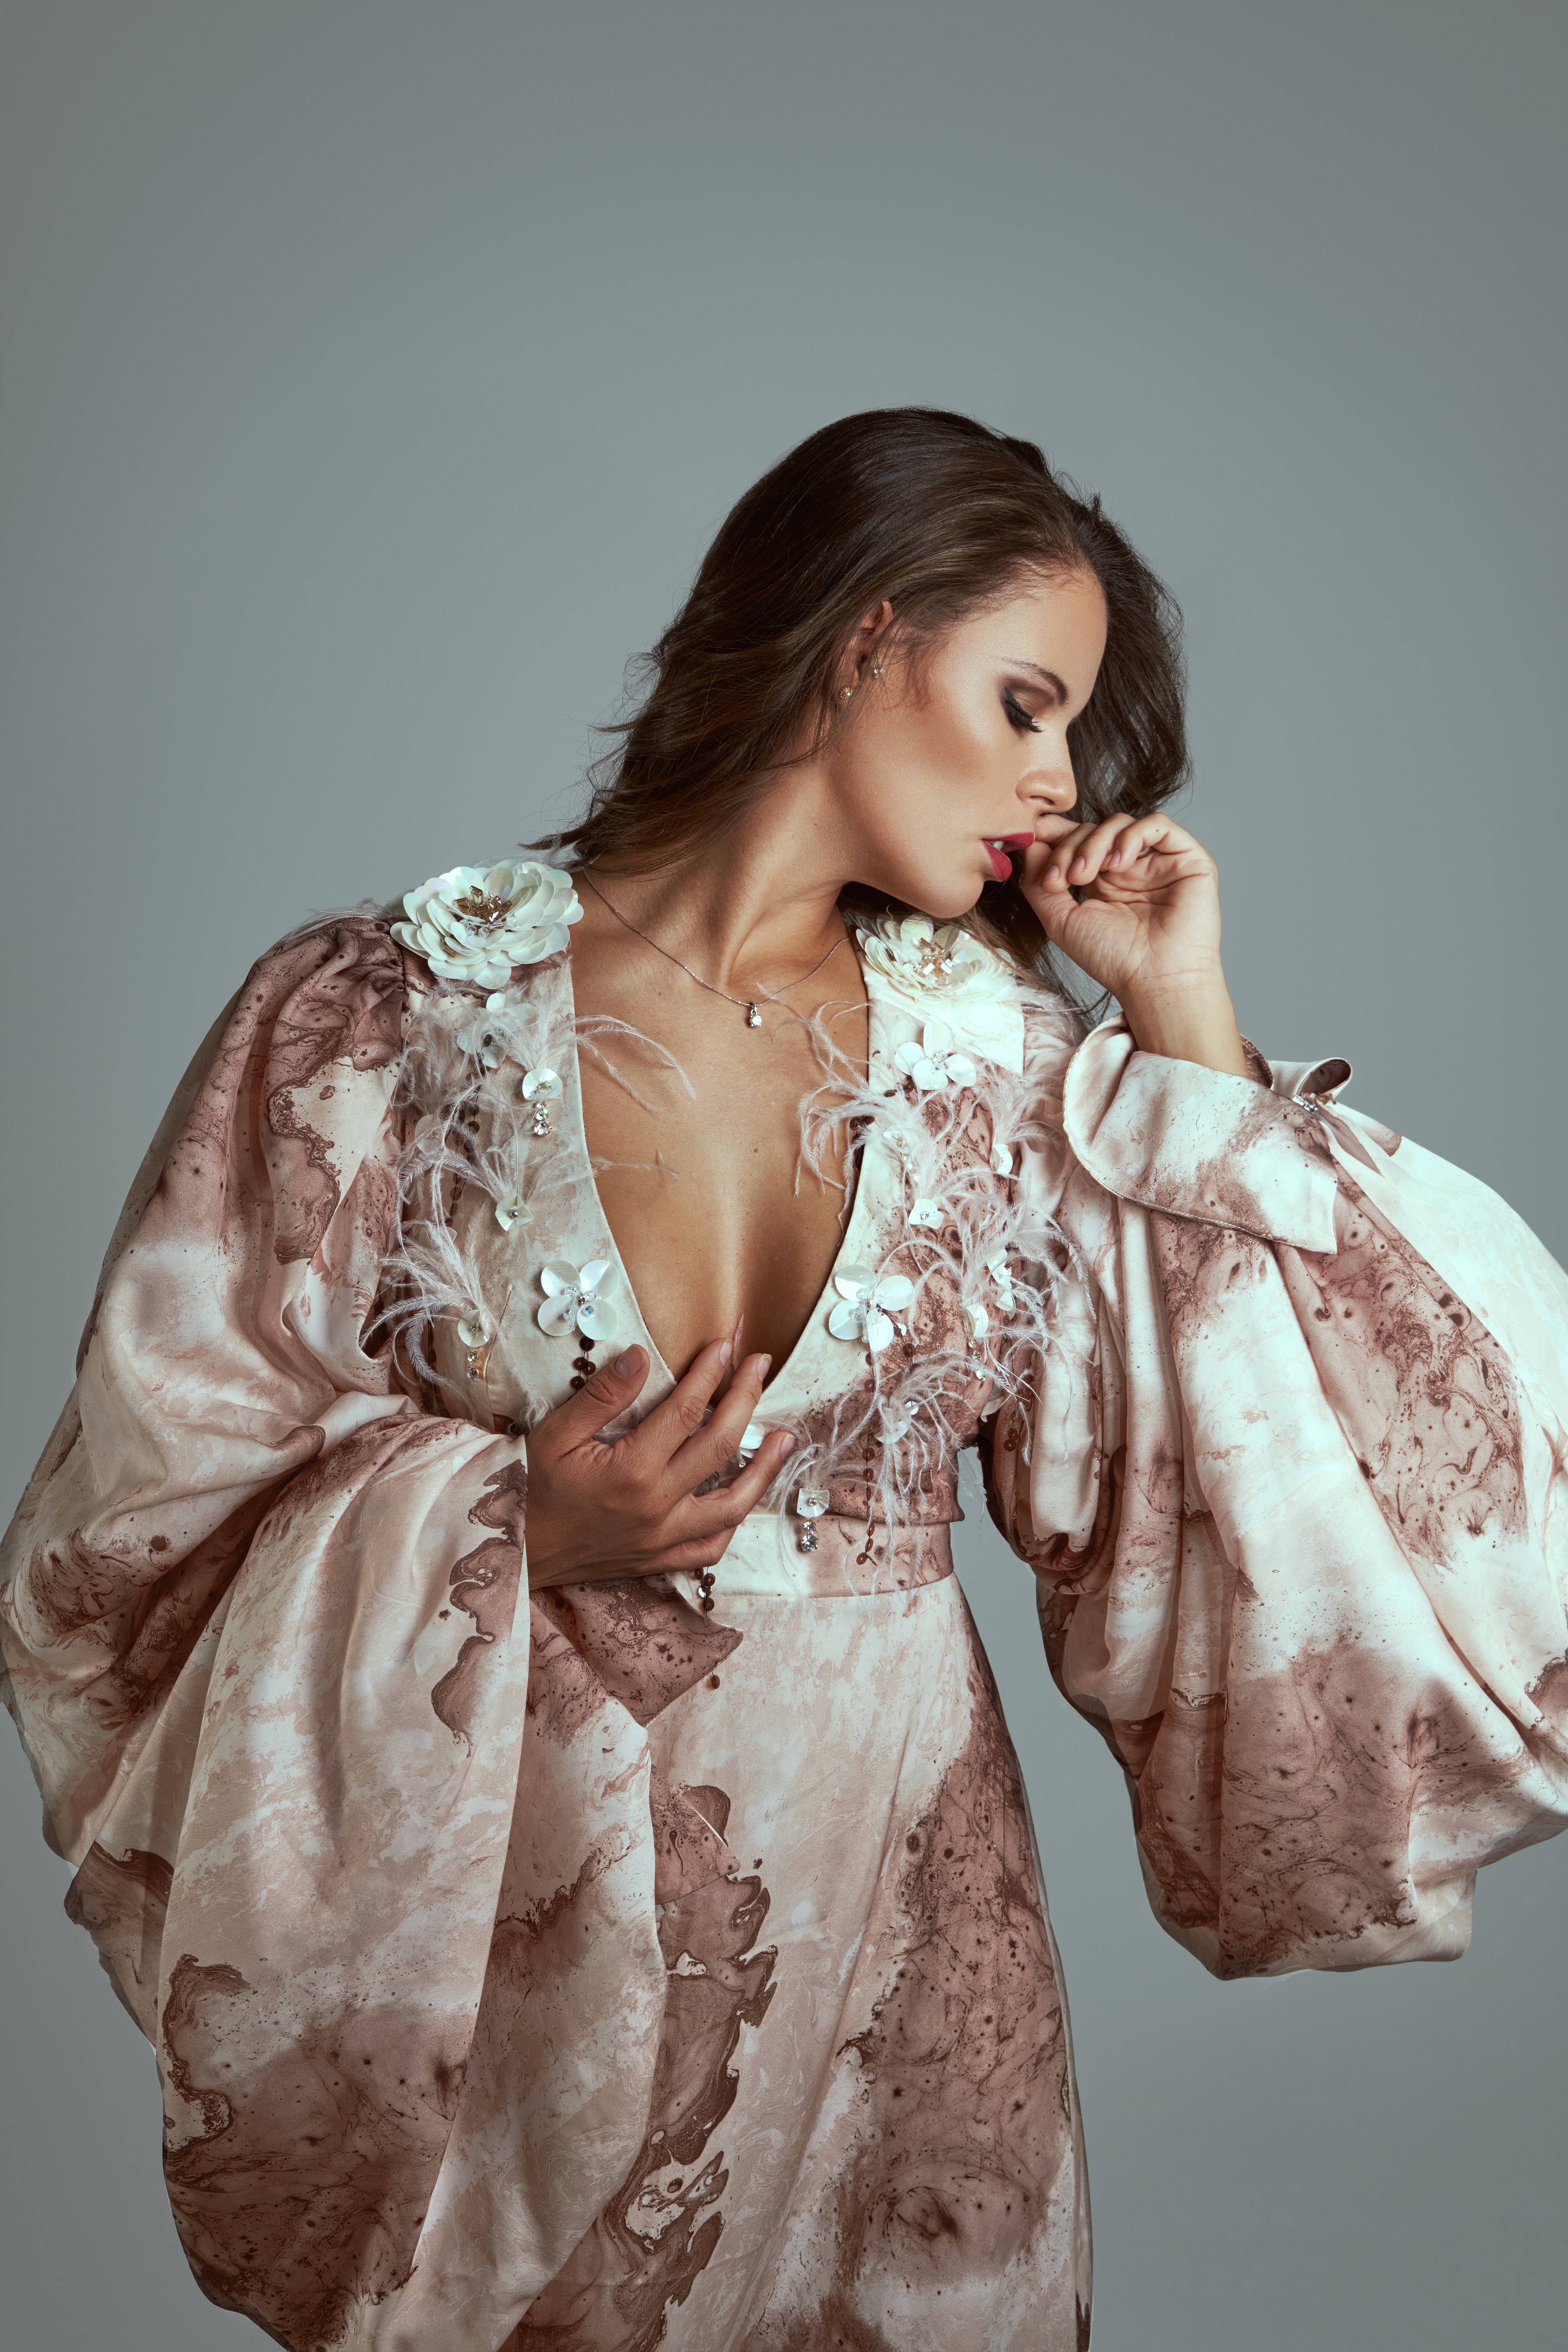
woman, hand, arm, shoulder, neck, sleeve, waist, gesture, flash photography, day dress, fashion design, silk, fashion model, formal wear, abdomen, street fashion, long hair, trunk, pattern, makeover, peach, human leg, embellishment, event, Luggage and bags, gown, thigh, bag, fashion accessory, costume, shoulder bag, fur, jewellery, magenta, kimono, sitting, photo shoot, vintage clothing, top, portrait photography